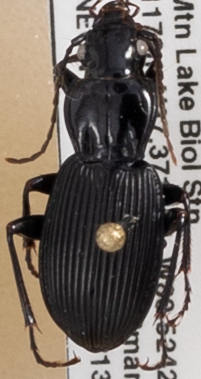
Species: Pterostichus lachrymosus
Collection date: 2019-08-13
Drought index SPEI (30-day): -0.03
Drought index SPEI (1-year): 1.69
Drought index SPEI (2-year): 1.69